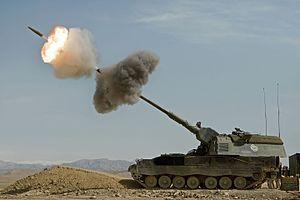
Un PzH 2000 néerlandais fait feu en Afghanistan, en 2009. Magyar: Panzerhaubitze 2000 tüzel az ISAF holland kontingenséből Afganisztánban Italiano: Un PanzerHaubitze 2000, un obice semovente da 155/52 mm, che spara un colpo in Afghanistan. 한국어: 아프가니스탄에서 포격 중인 네덜란드의 PzH 2000. Македонски: Испалување на холандска Панцерхаубица 2000 во Авганистан. Português: Panzerhaubitze 2000, uma peça de artilharia autopropulsada de 155 mm de calibre do contingente neerlandês da ISAF, em operação no Afeganistão.
La Heer est la composante terrestre de la Bundeswehr allemande. Plus généralement, le substantif allemand « Heer » désigne l'armée de terre d'un pays.
Krauss-Maffei Wegmann est une entreprise allemande issue de la fusion des entreprises J.A Maffei et Krauss et Co, qui donne naissance à la Krauss-Maffei, avant en 1999 de fusionner avec Wegmann. Elle fabrique à l'origine des locomotives pour fabriquer ensuite des machines-outil pour la production d'éléments en matière plastique et produit de nombreux véhicules militaires.
Le Panzerhaubitze 2000 est un canon automoteur fabriqué par Krauss-Maffei-Wegmann. Il est en service en 2020 dans la Bundeswehr et dans les armées croate, grecque, italienne, néerlandaise, qatarienne et lituanienne. Le rapport entre la longueur du tube et son diamètre étant supérieur à 20, le mot obusier ne devrait pas être employé et devrait toujours être remplacé par le mot canon.
La Bundeswehr est l'armée nationale de la République fédérale d’Allemagne depuis 1955. Les forces armées de la Fédération sont contrôlées en temps de paix par le ministère de la défense. Le ministre de la défense est le seul civil qui peut donner des ordres aux militaires, ce qui assure le primat du politique sur le militaire.